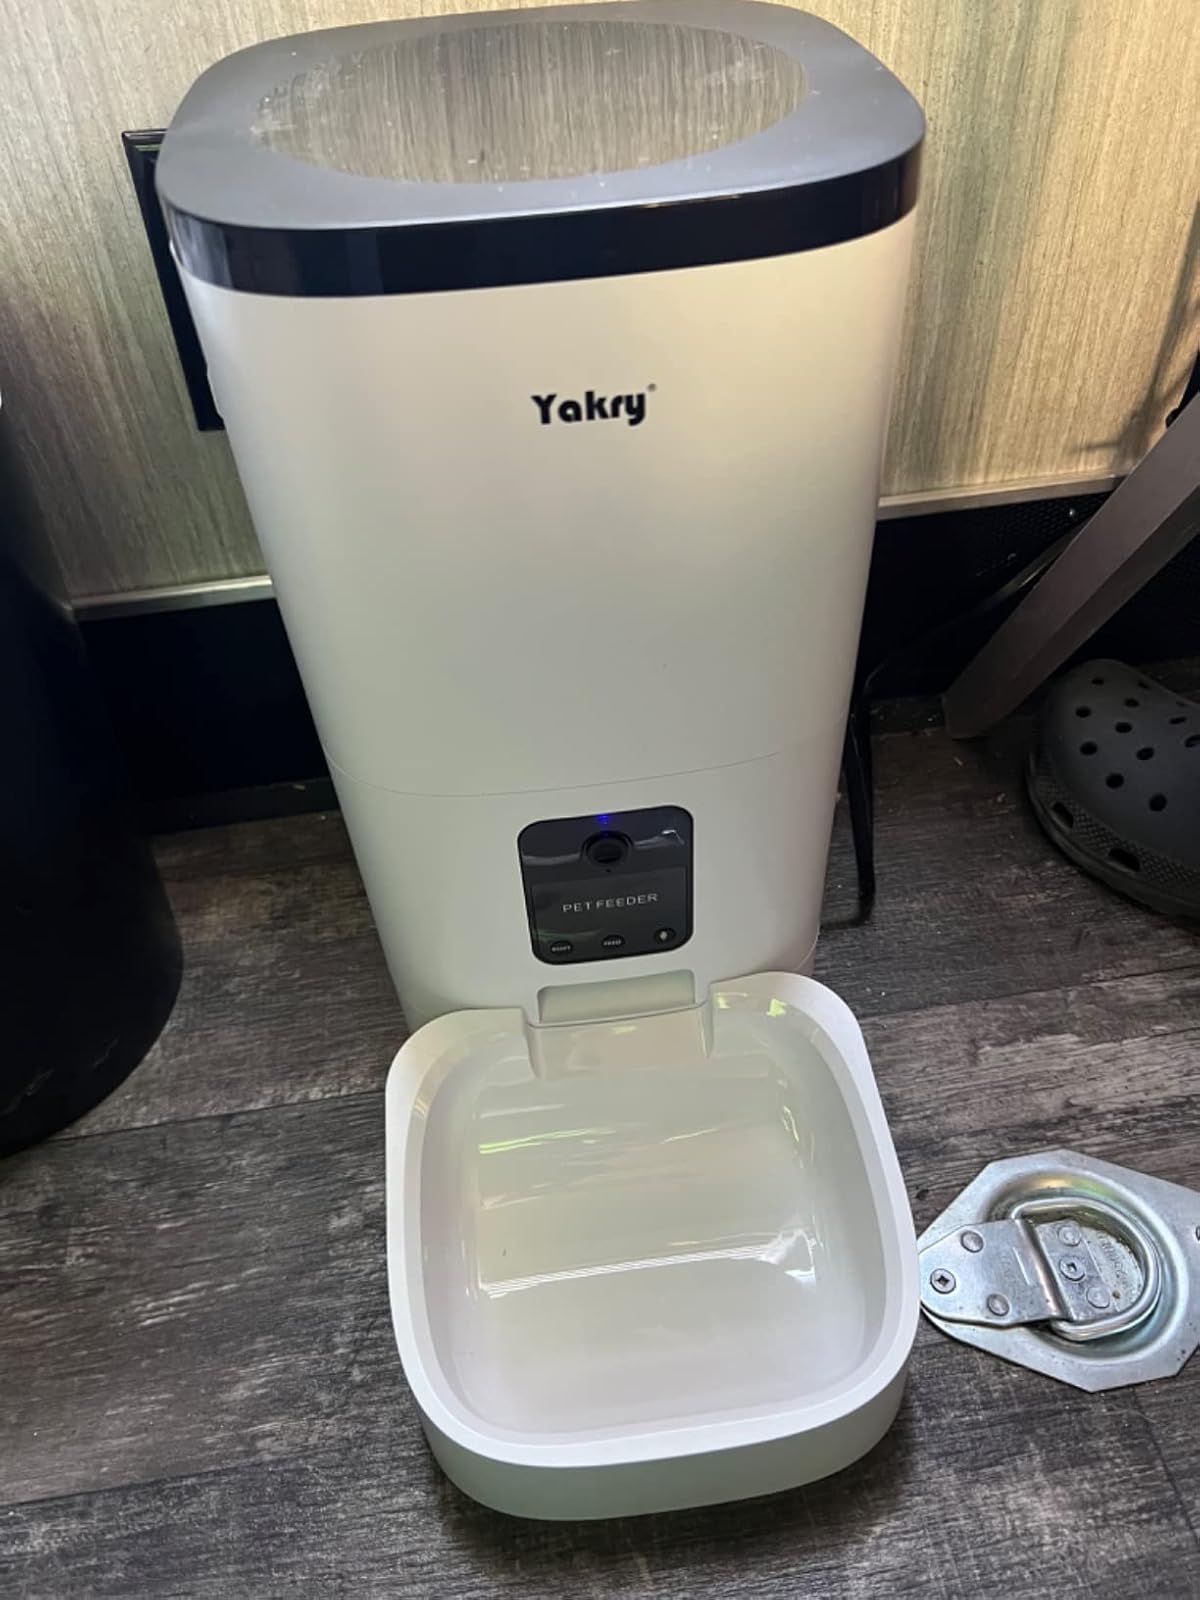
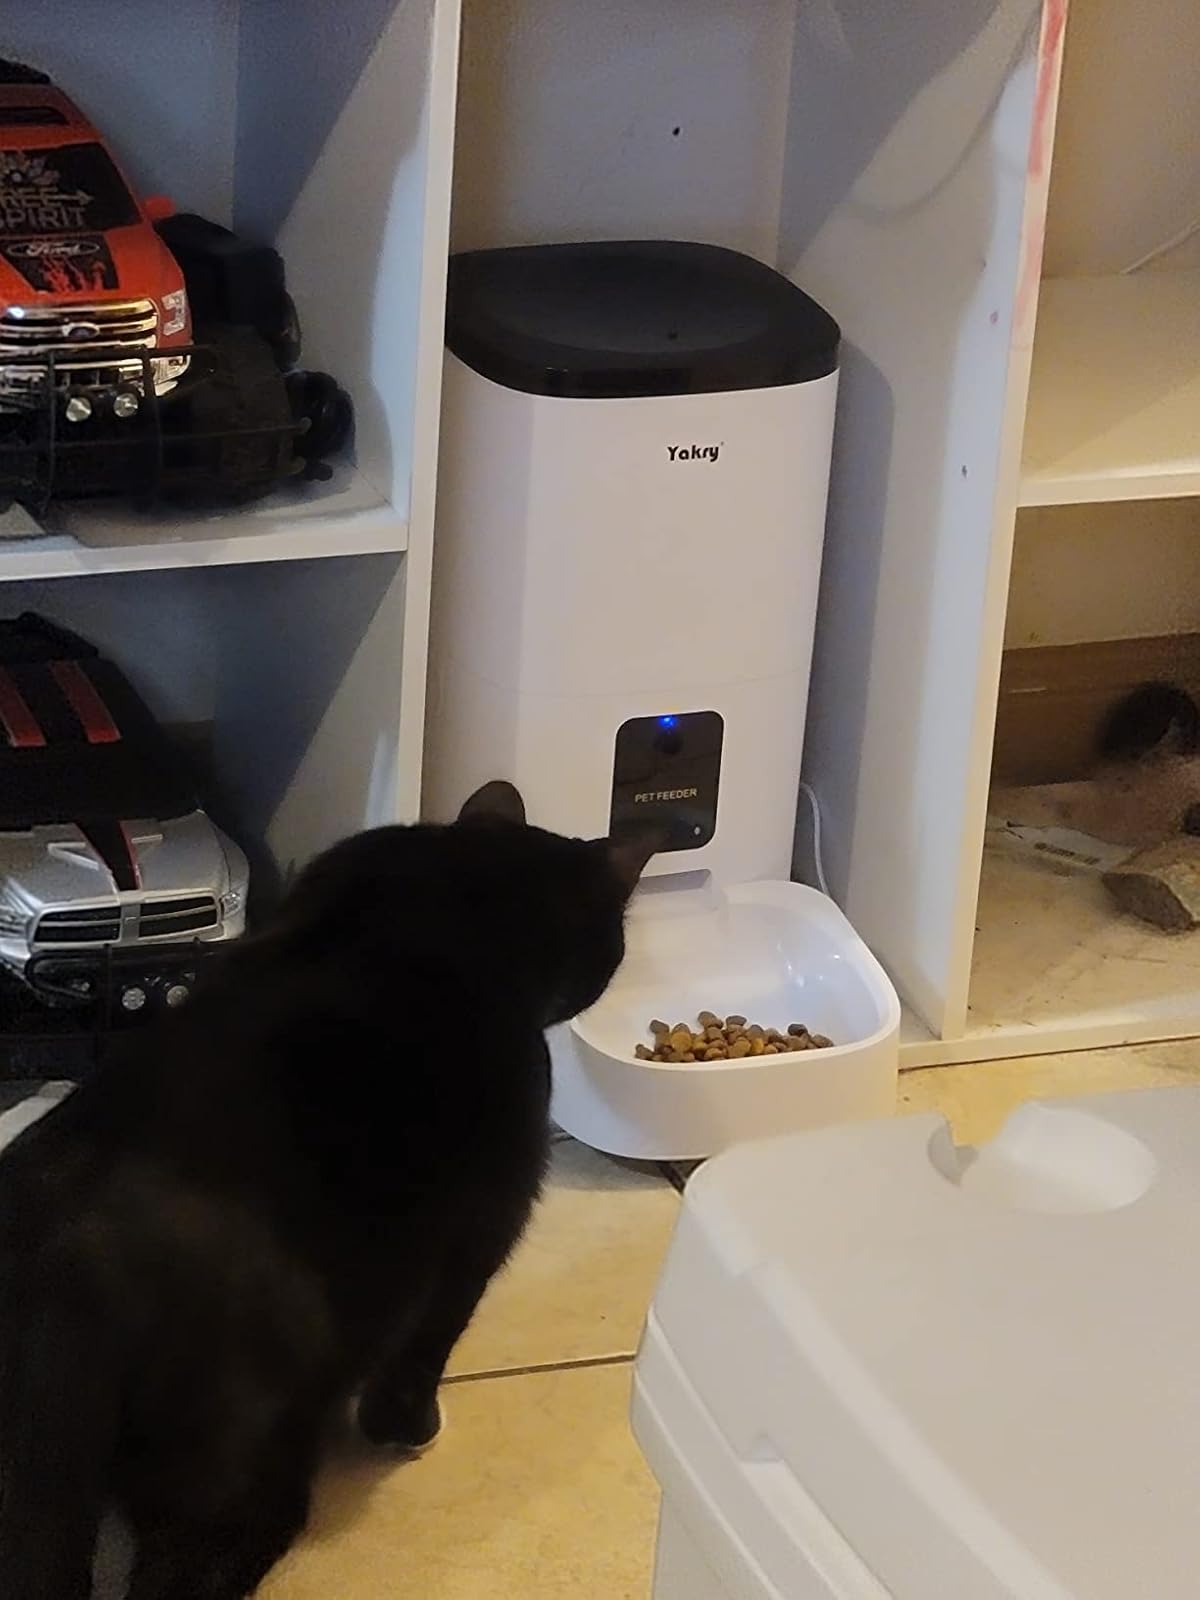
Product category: items_feeder
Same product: yes